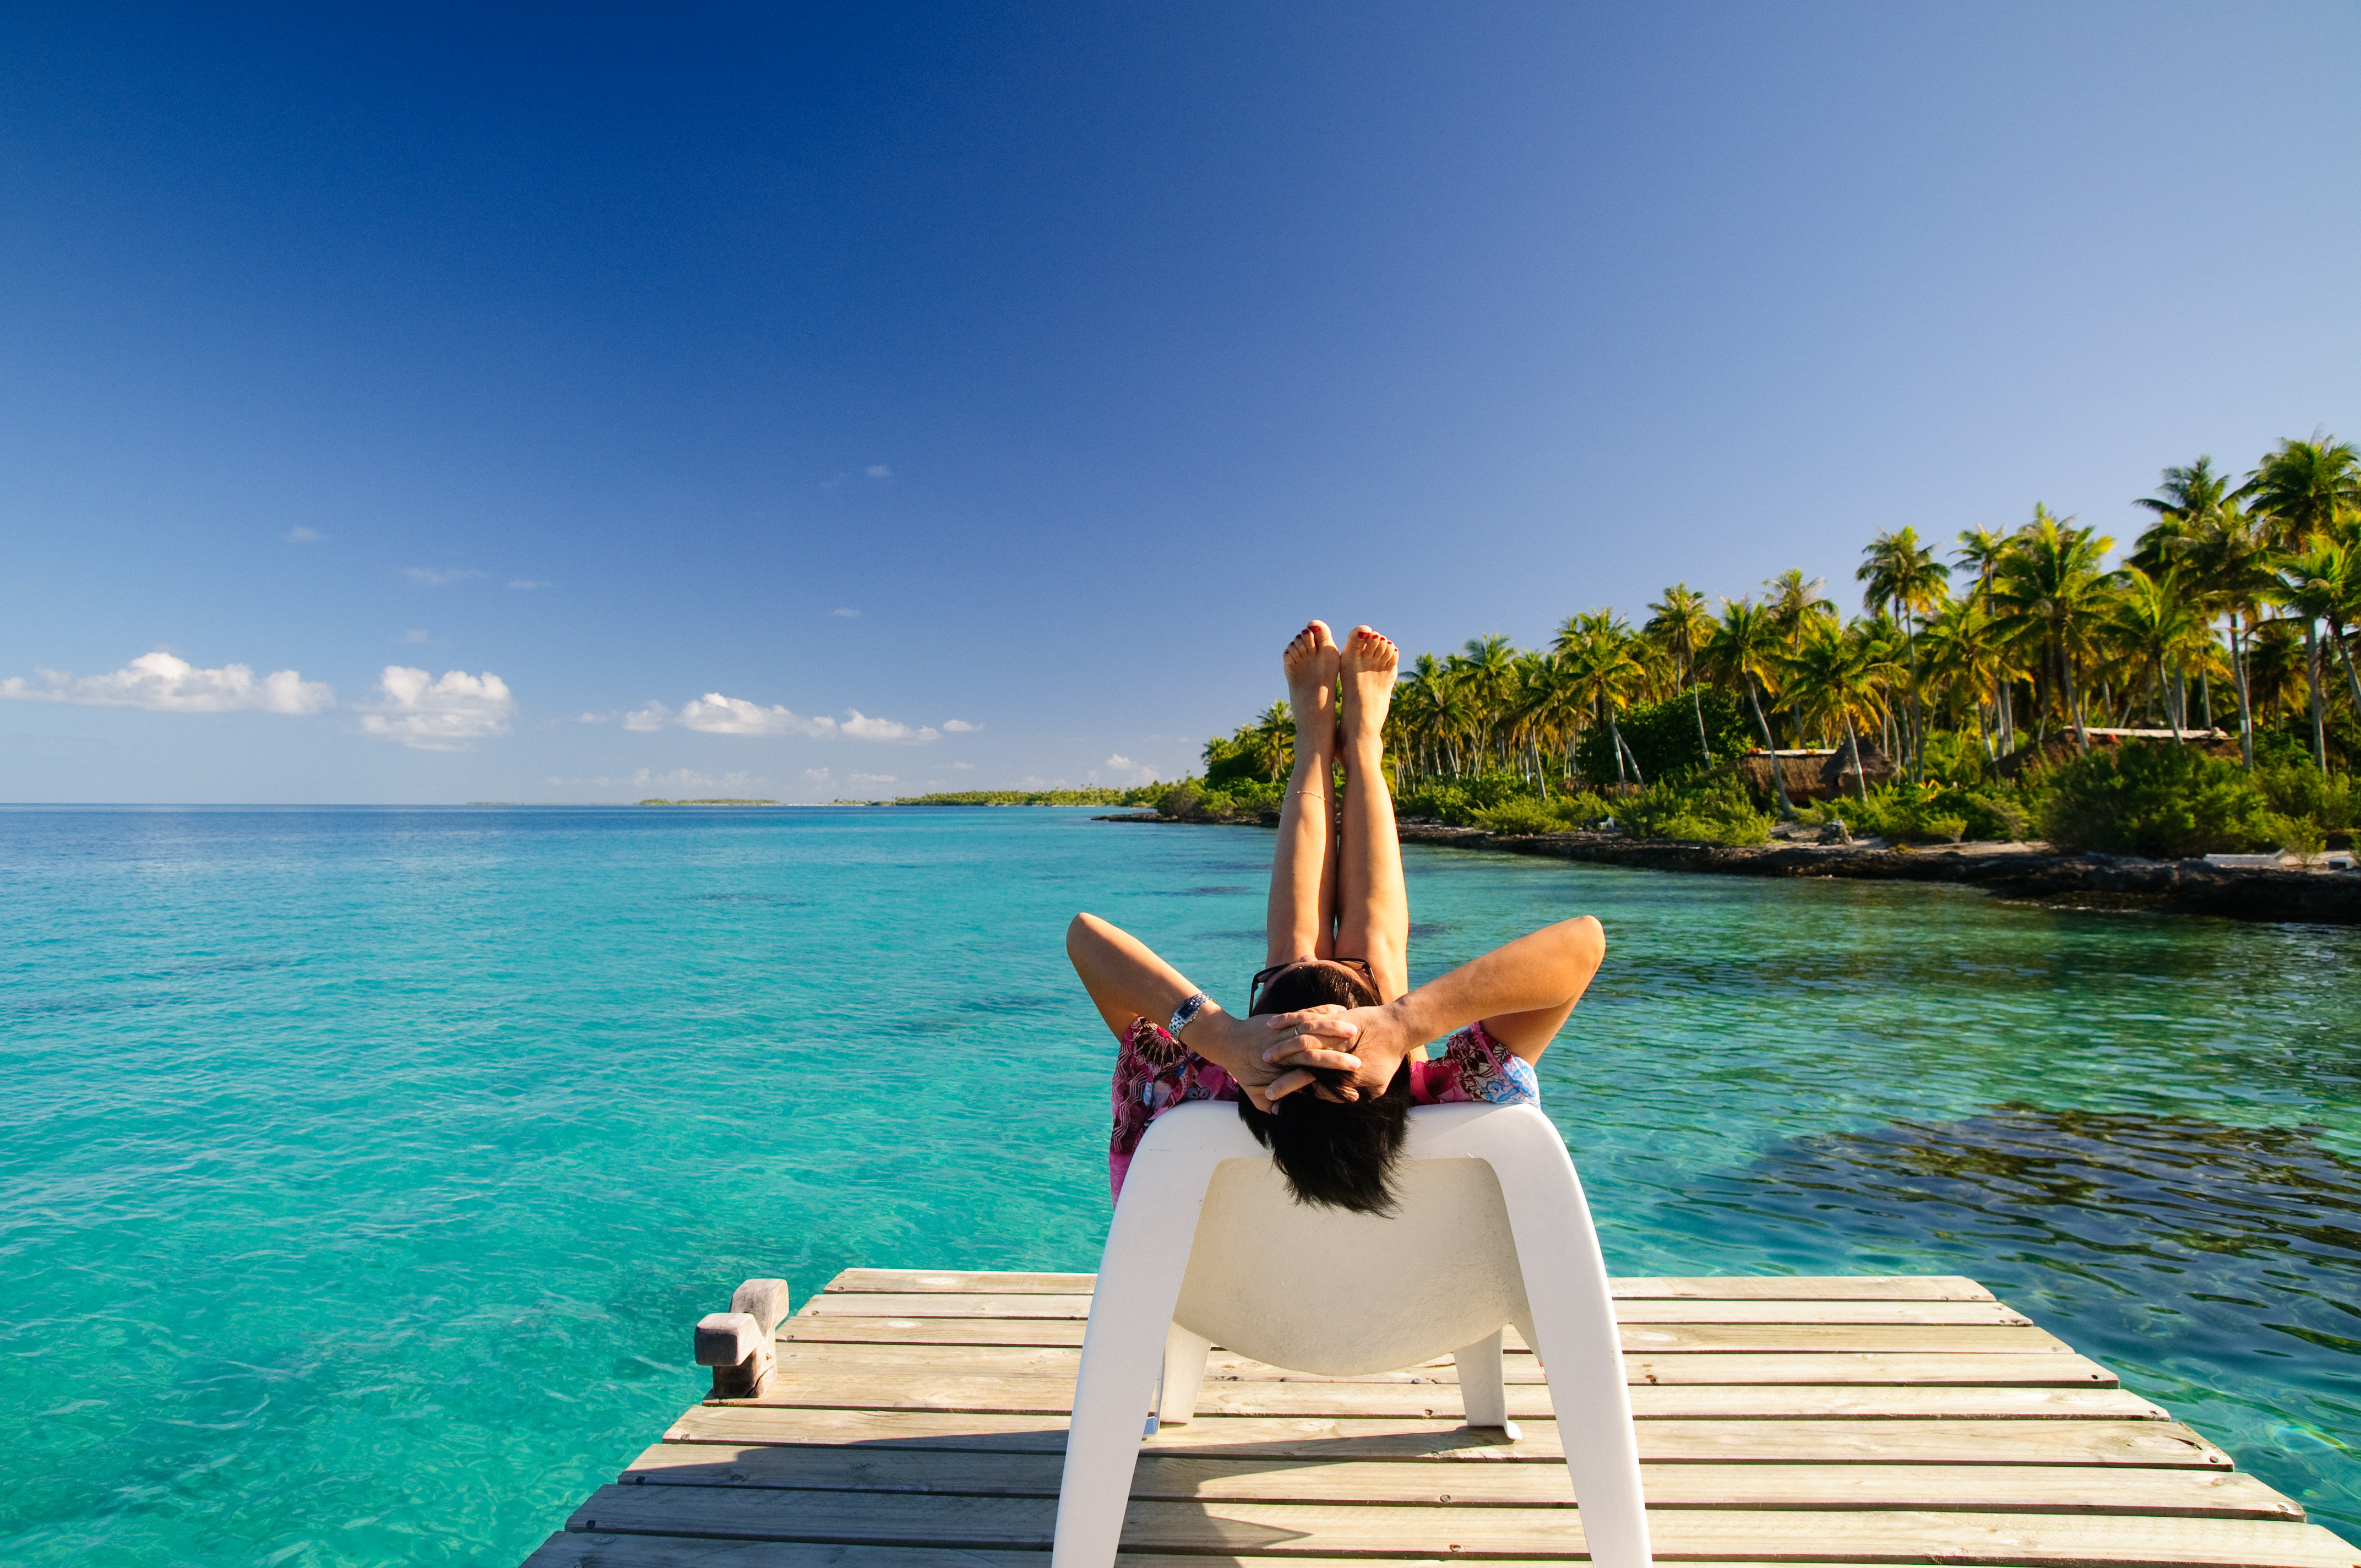
sea, ocean, vacation, sitting, nikon, leisure, sports, caribbean, d300, polinesia, fakarava, human positions, physical fitness